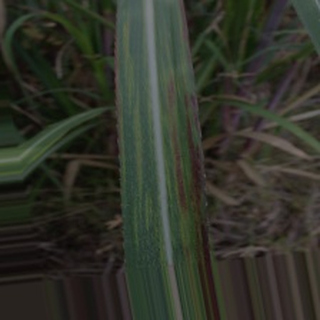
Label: sugarcane_bacterial_blight